Edwin Theodor Saemisch

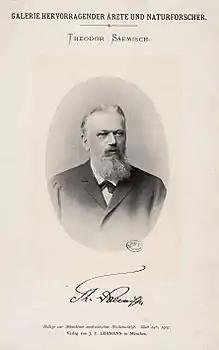
Edwin Theodor Saemisch

Edwin Theodor Saemisch (30 September 1833, Luckau – 29 September 1909, Bonn) was a German ophthalmologist born in Luckau.